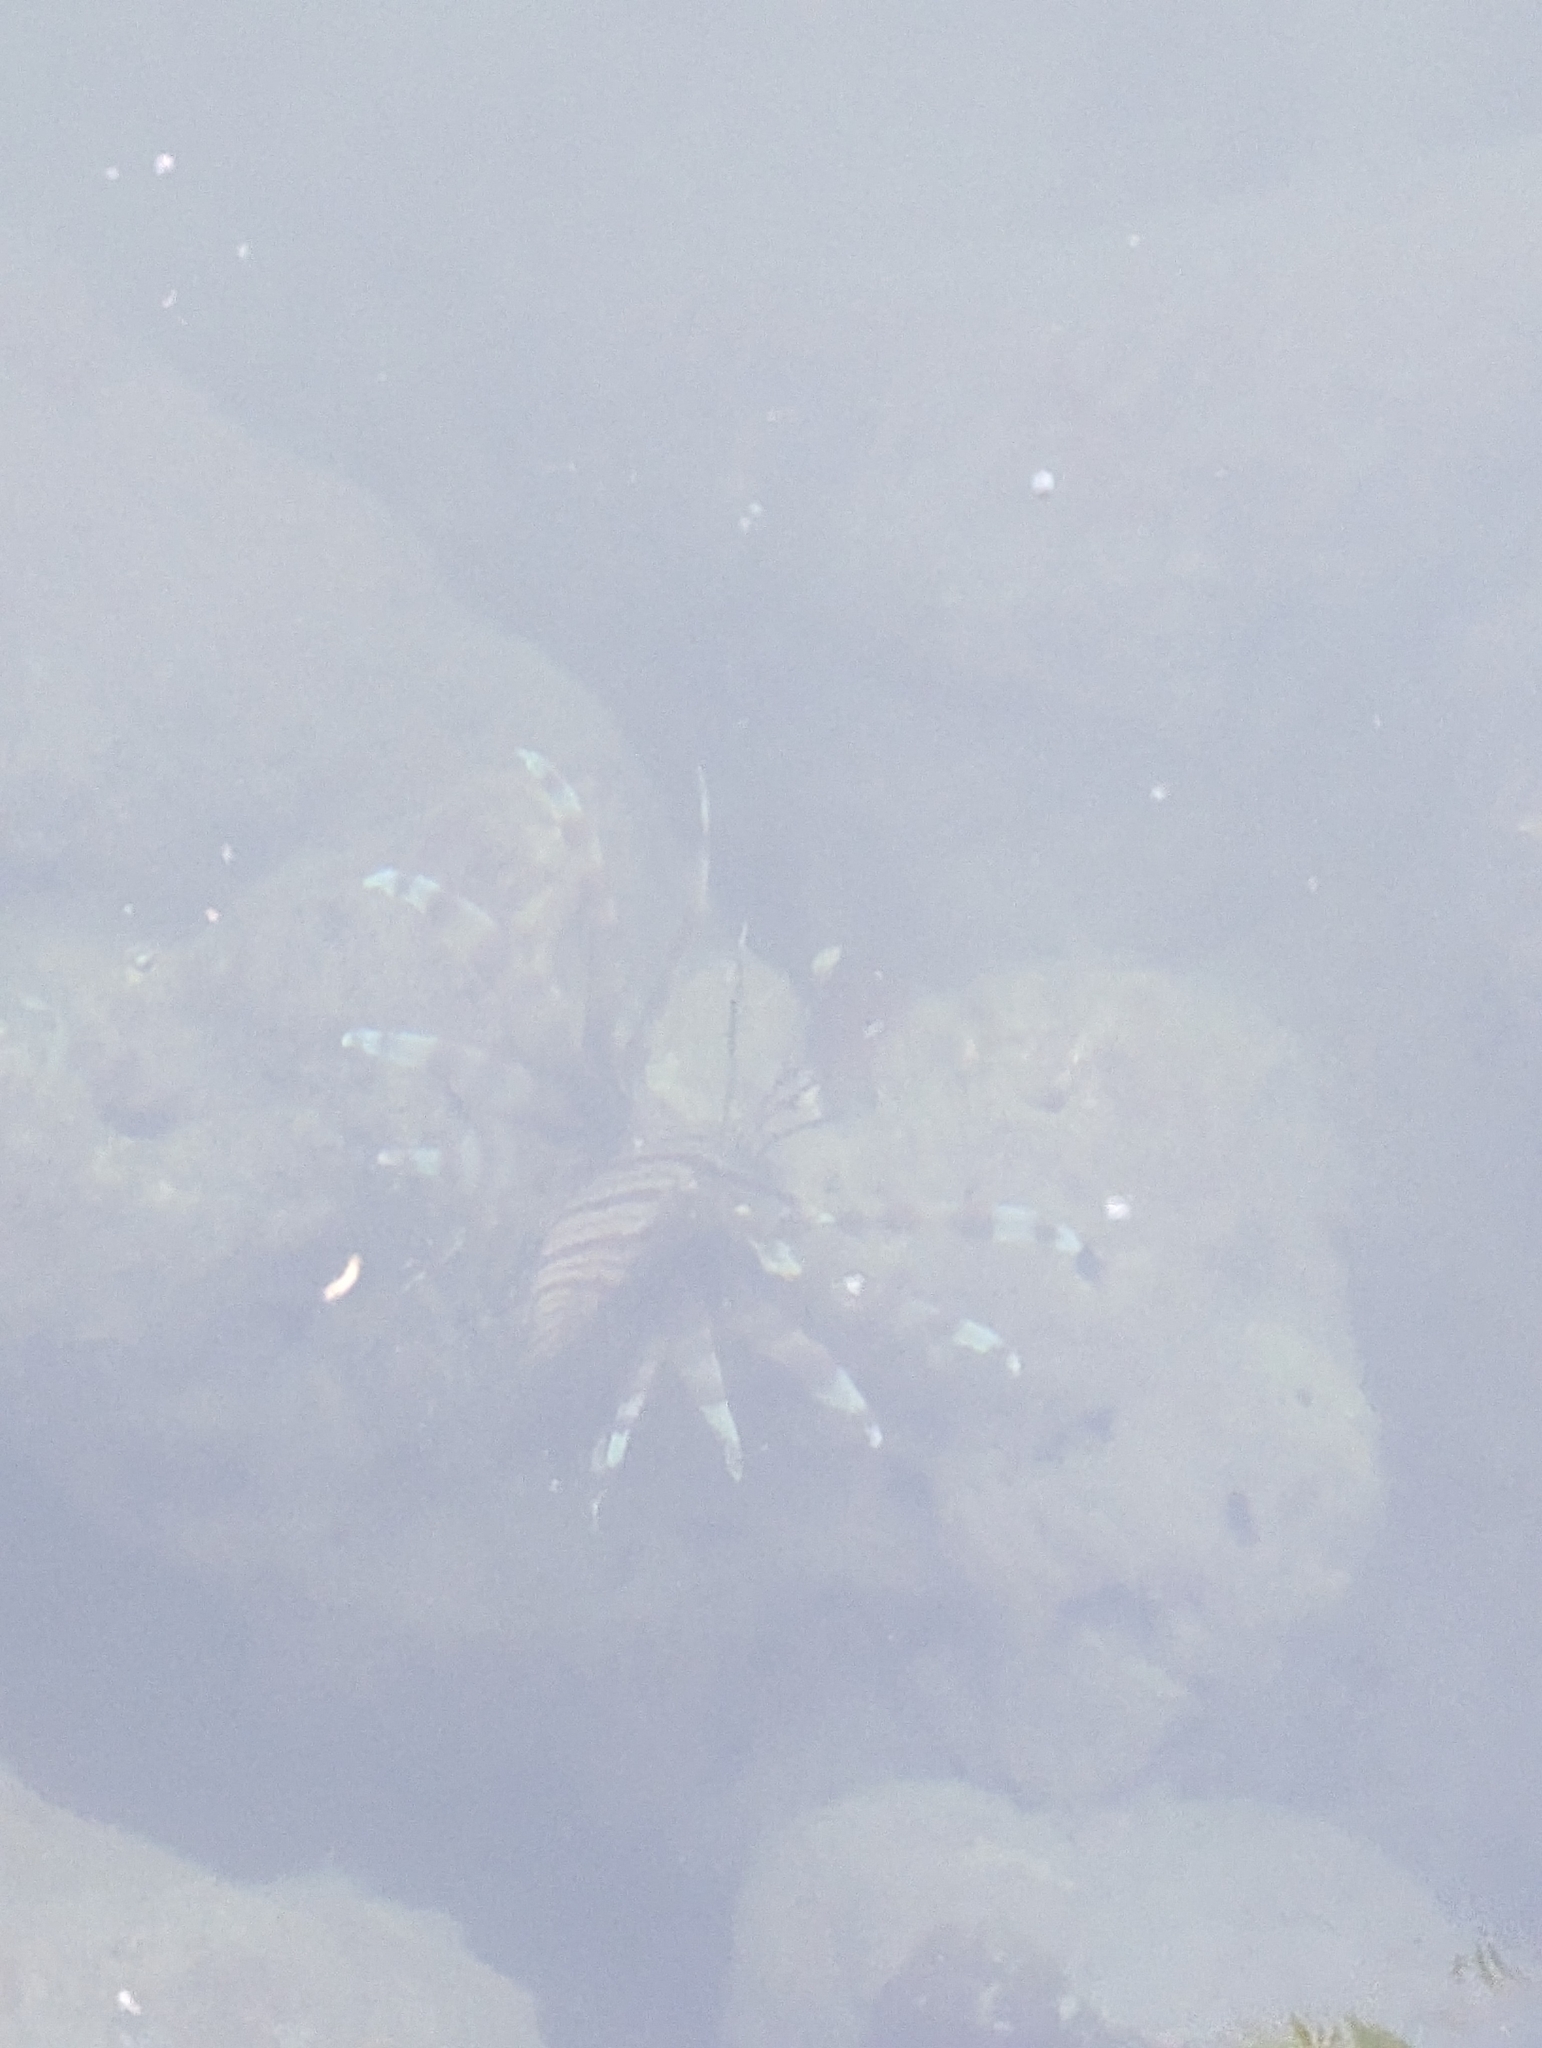
Pterois volitans (Red Lionfish)